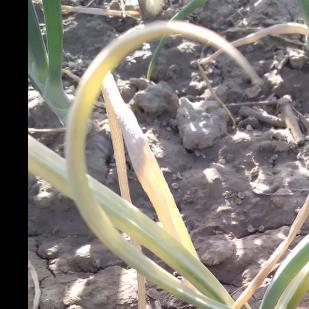
Crop: Onion
Condition: fusarium-d